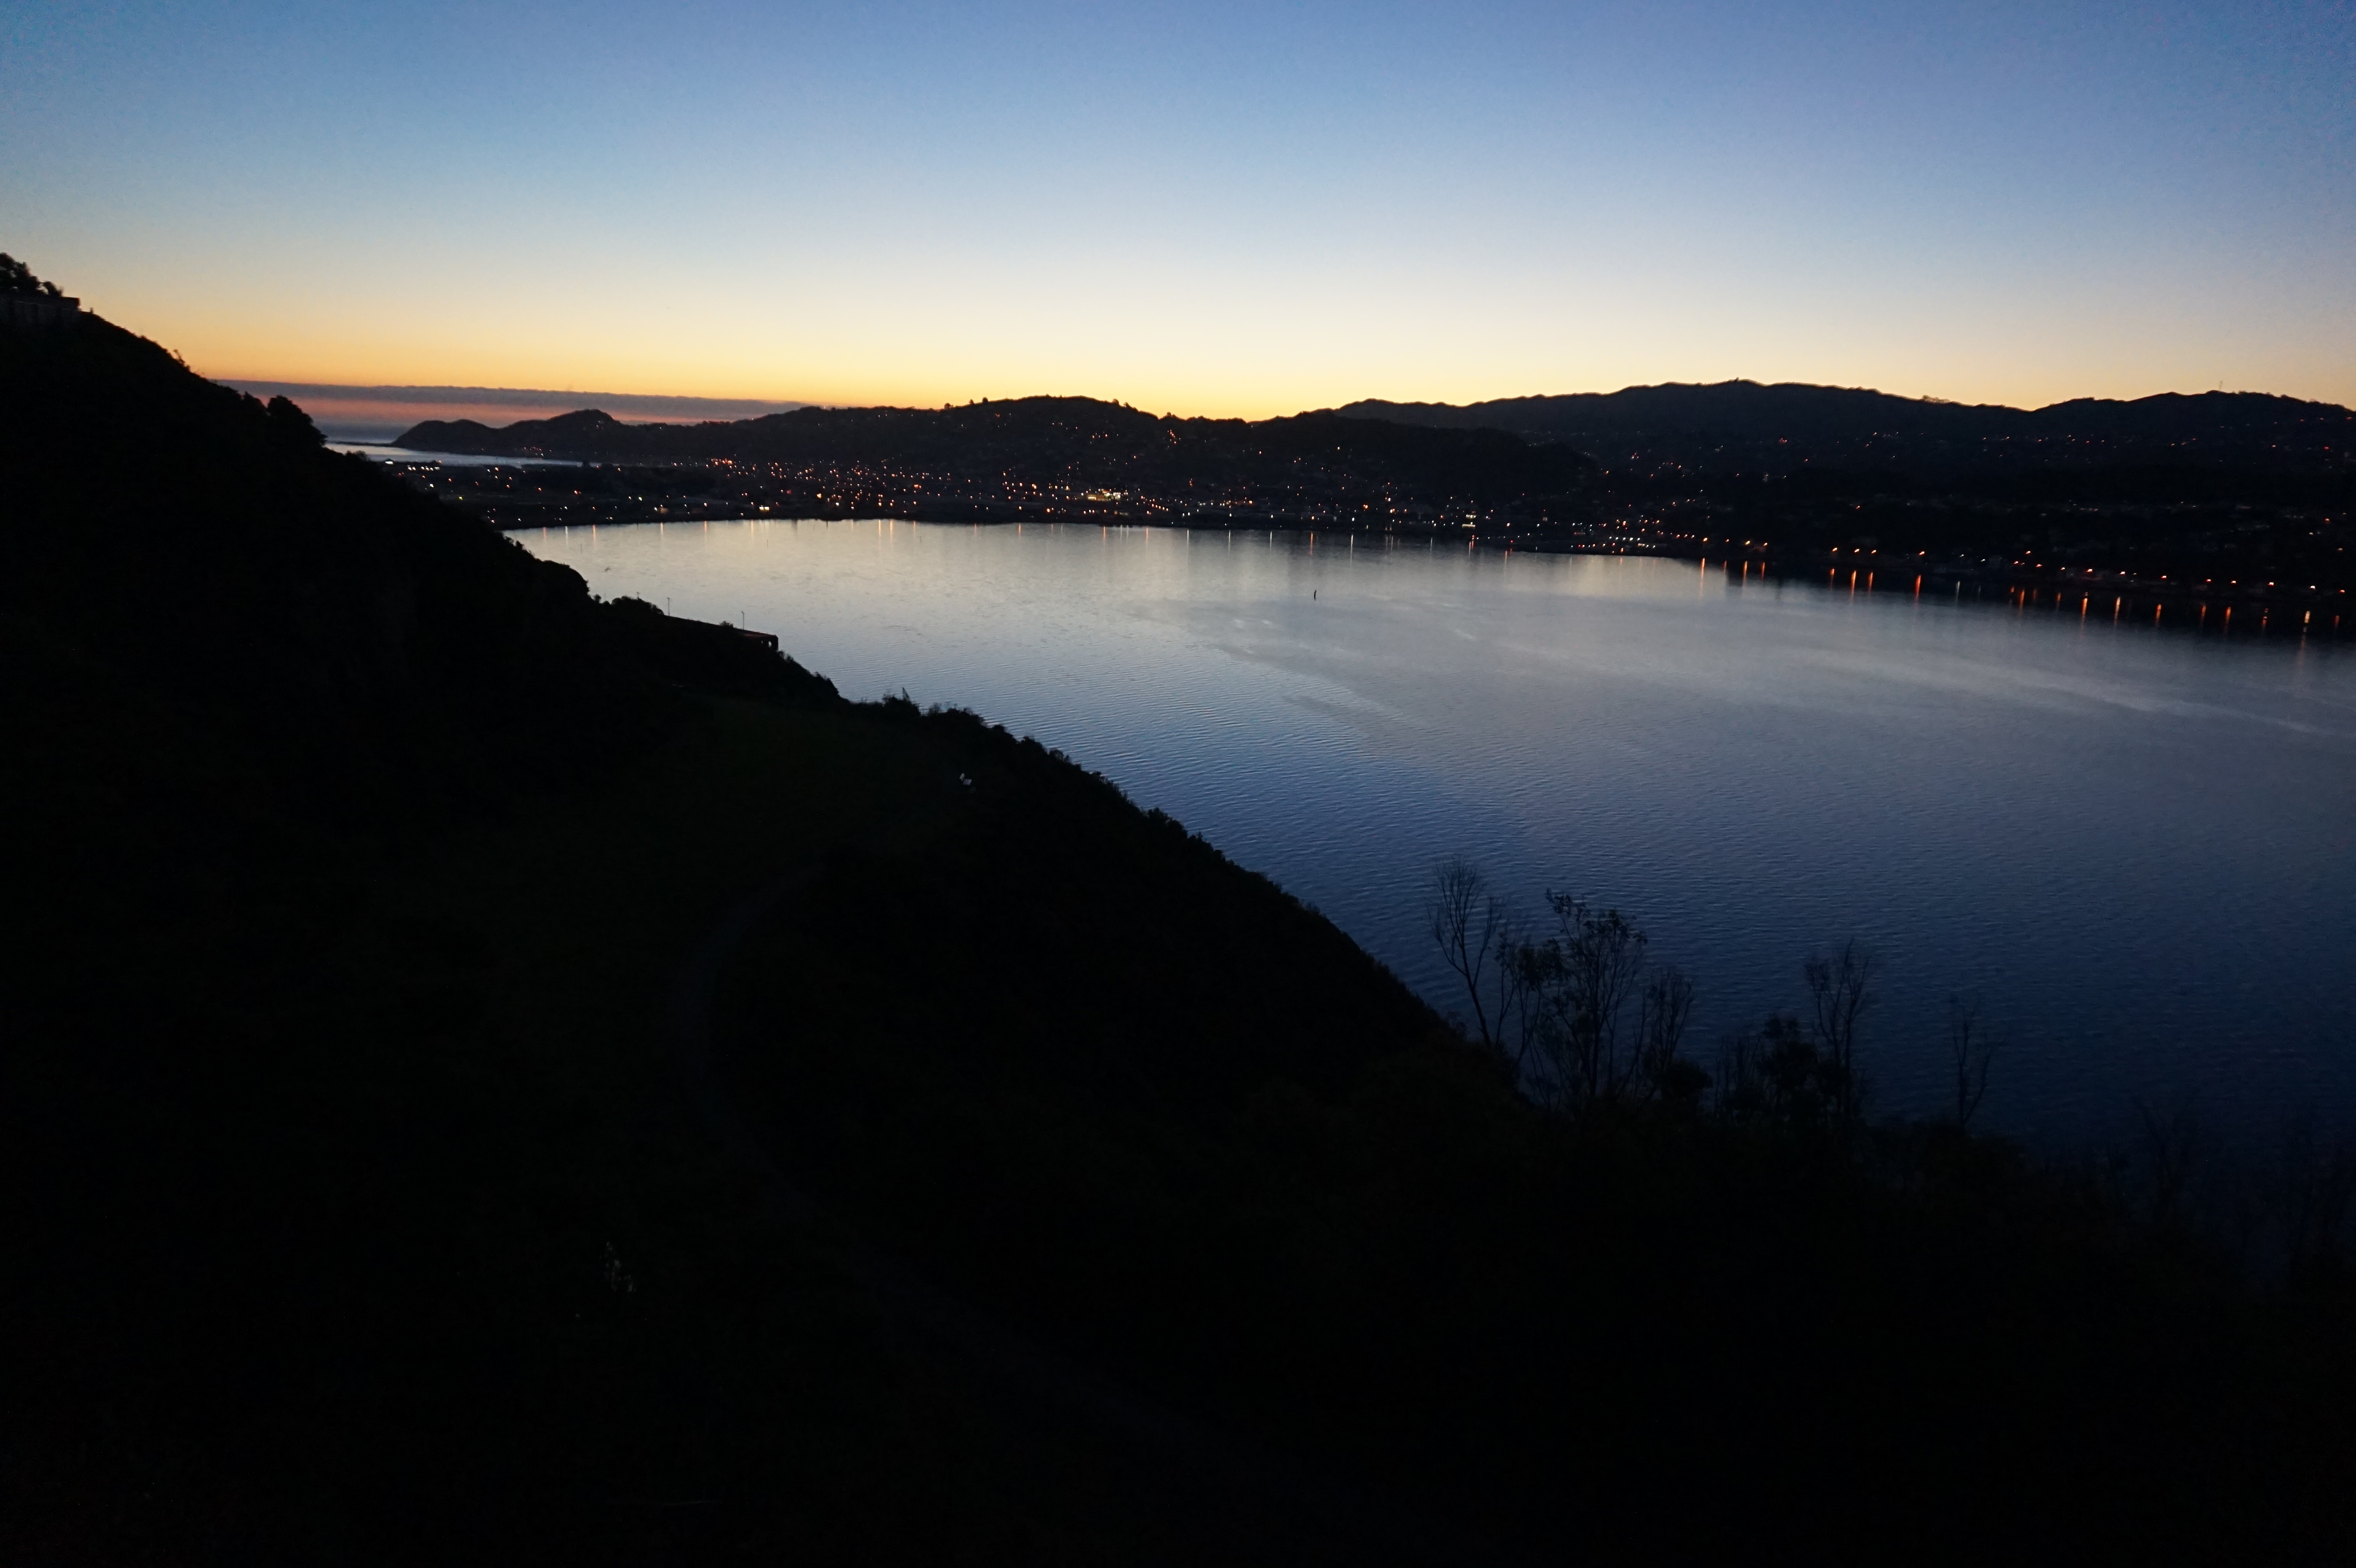
sea, mountain, cloud, sunrise, sunset, sunlight, morning, lake, dawn, river, dusk, evening, reflection, reservoir, body of water, loch, atmospheric phenomenon